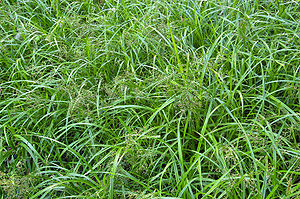
Skovkogleaks / Galleri
Vækstform.
Skovkogleaks, ofte skrevet skov-kogleaks, er en flerårig, urteagtig plante med uregelmæssig, opret vækst.